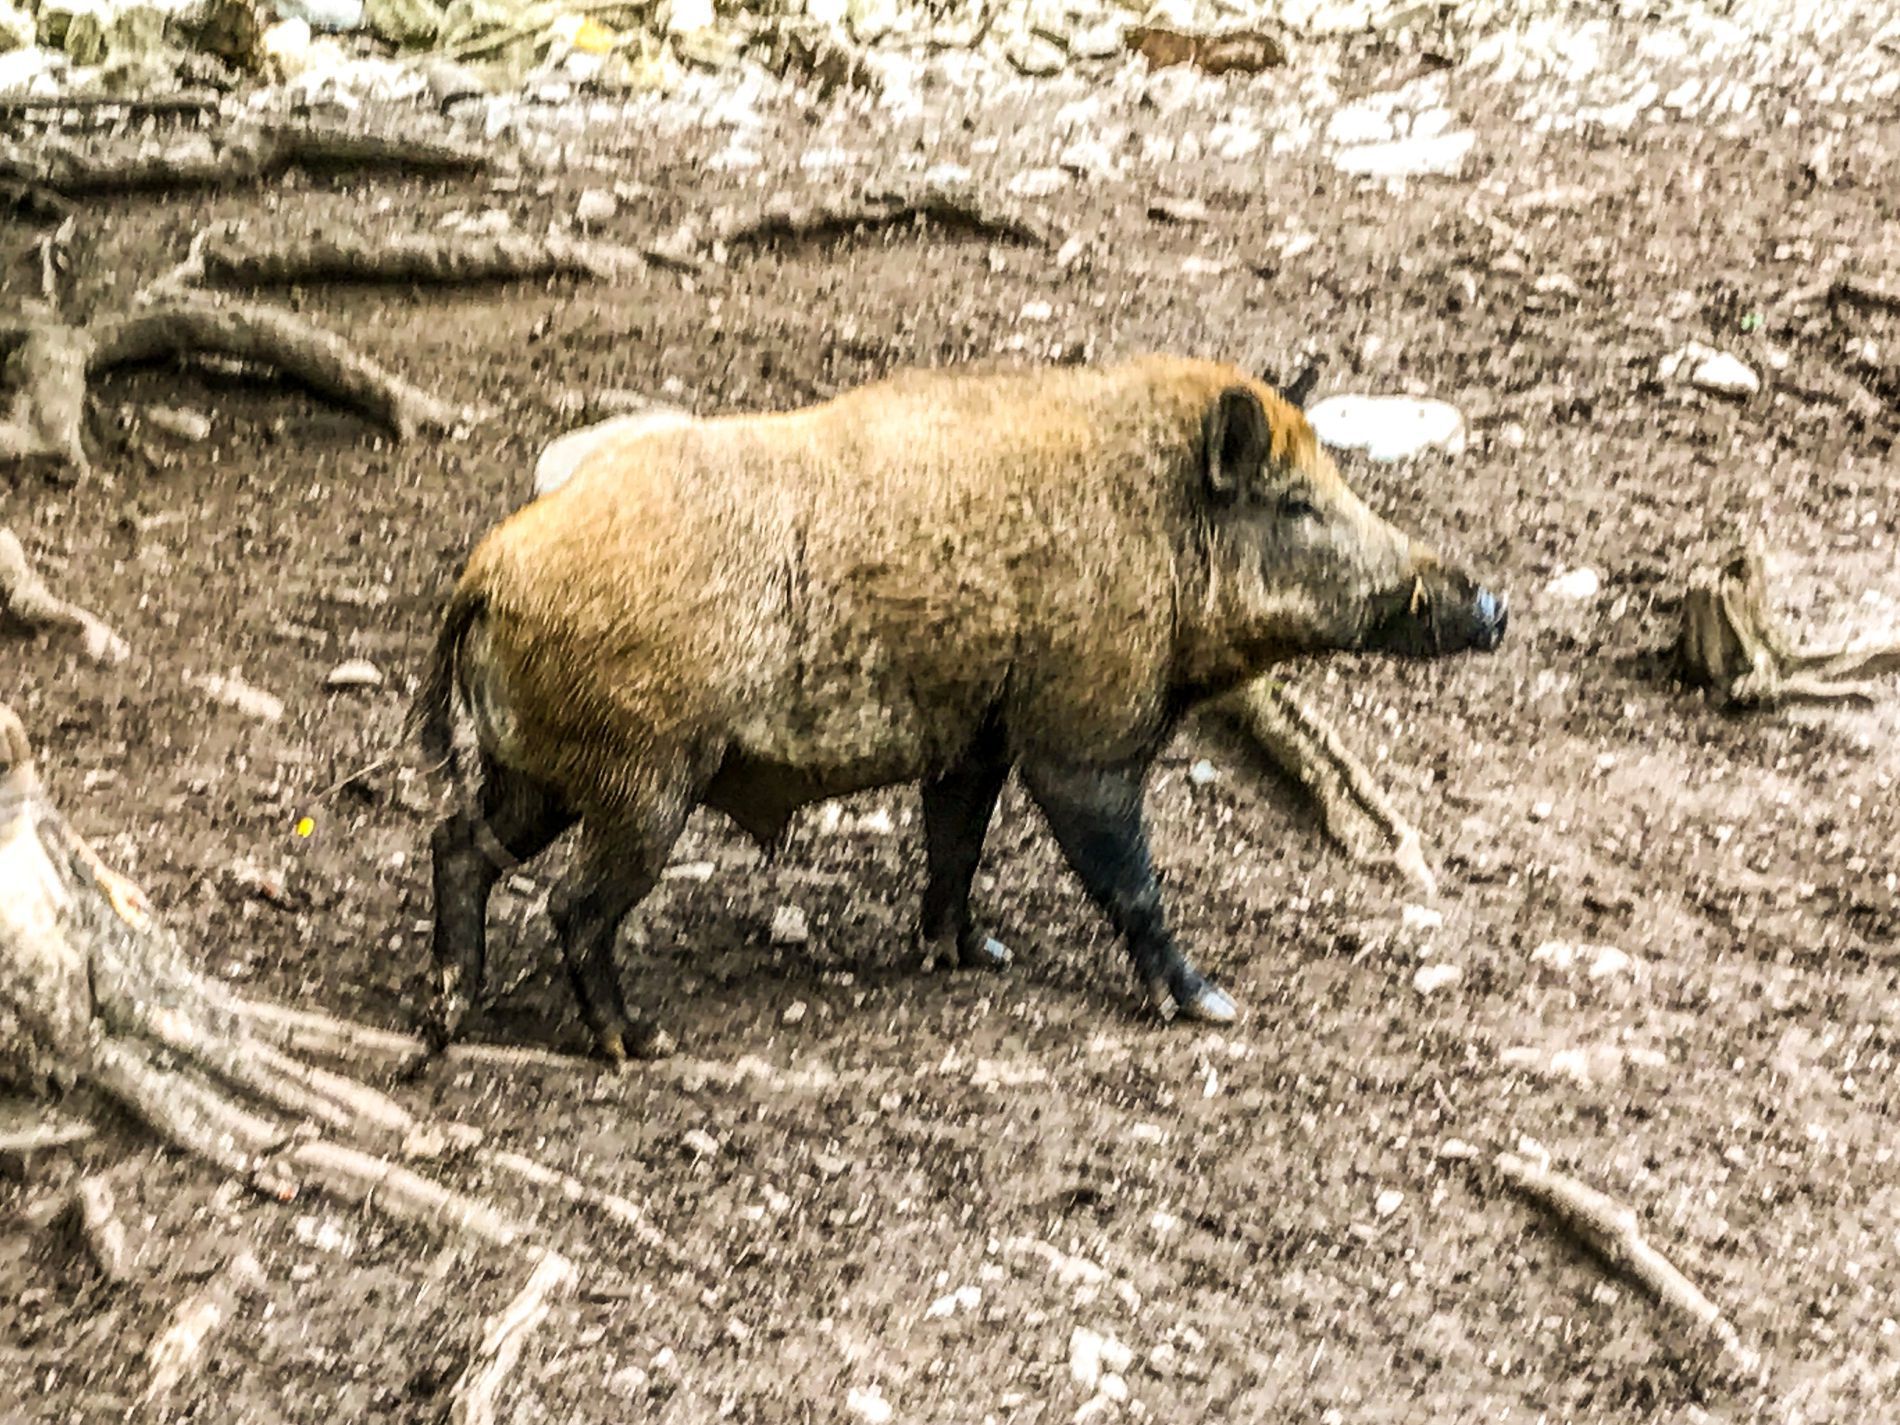
Pig walking in dirt.
a wild pig walking in a dirty heathland , the soil looks like it have some roots and rocks the soil is muddy and the dirty pig is walking in the center of it
a medium shot of a dirty brown pig with natural lightening featuring the earthy tones of the soil reflecting the same colors on the pig, the environment is rough and dusty capturing the pig's wild life in nature.
Labels: Animal, Boar, Hog, Mammal, Pig, Wildlife, Soil
Camera: Apple iPhone 7
Lens: iPhone 7 back camera 3.99mm f/1.8
Aperture: F1.8
Exposure: 1/107 sec
ISO: 20
Focal length: 3.99